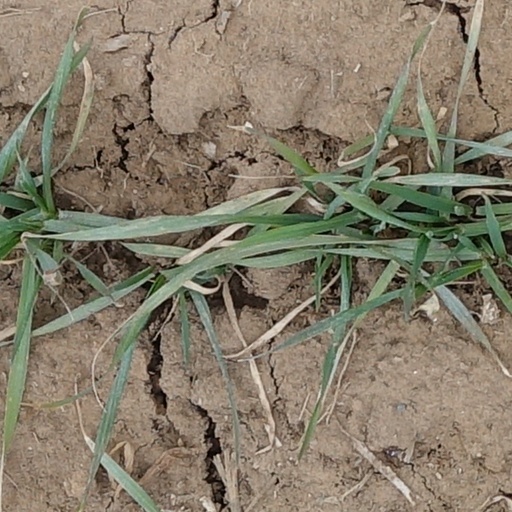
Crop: wheat